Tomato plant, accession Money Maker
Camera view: tilt-top (135 deg); turntable rotation: 150 degrees
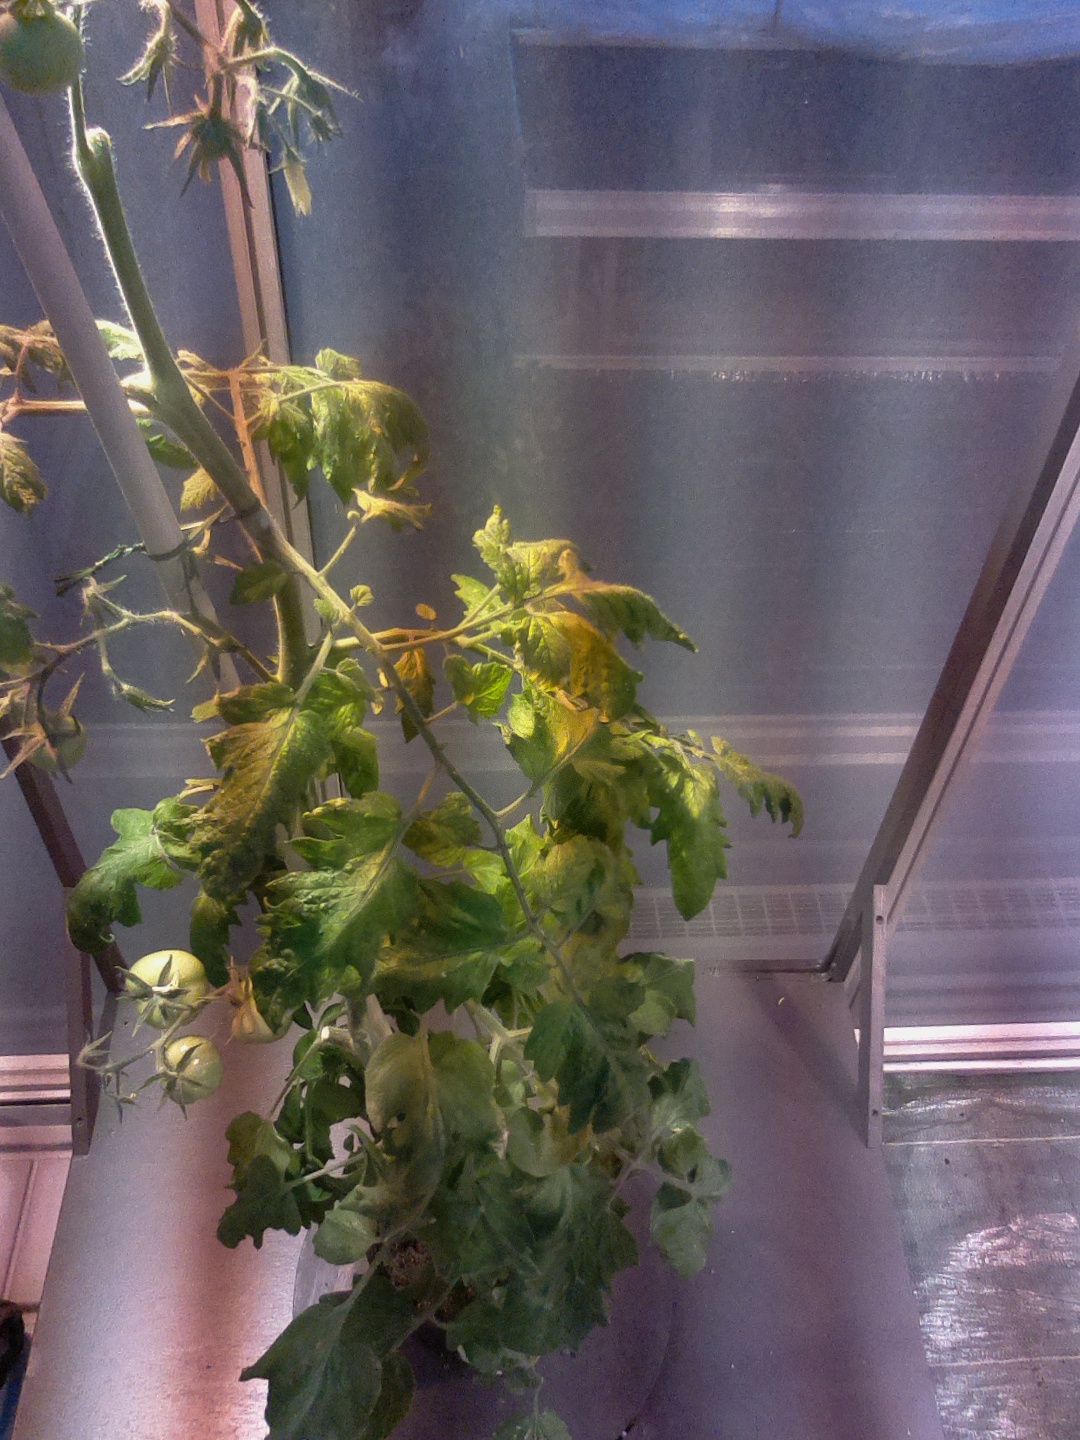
BBCH growth stage 75: 50%-60% of final fruit size